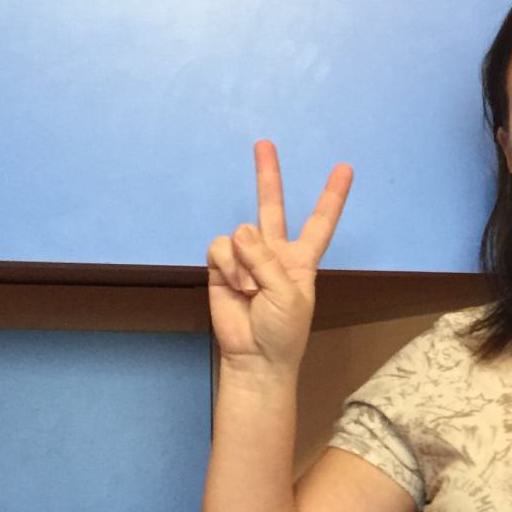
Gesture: peace